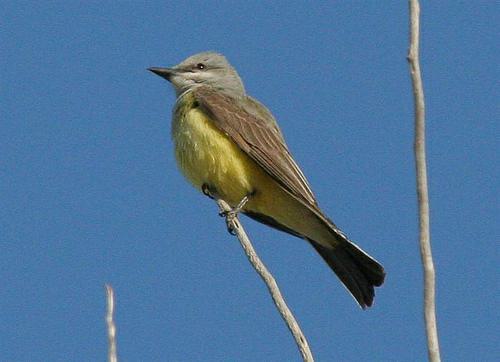
A photo of a tropical kingbird